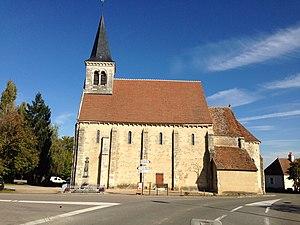
Saint-Pierre-les-Bois - l'église Saint-Pierre
Saint-Pierre-les-Bois est une commune française située dans le département du Cher en région Centre-Val de Loire.